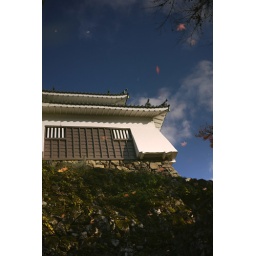
Castle in the sky and lake